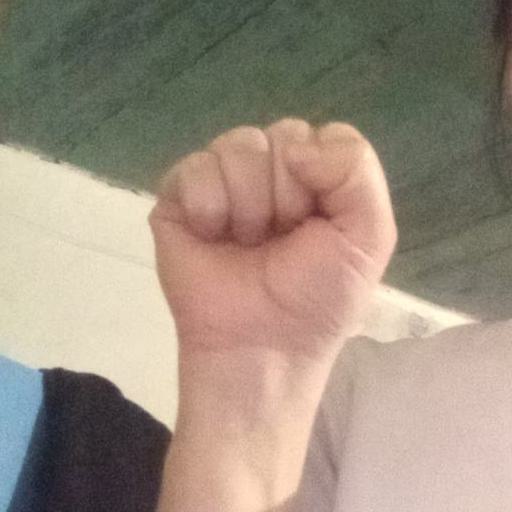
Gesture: fist